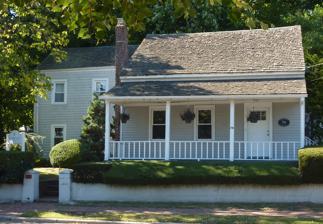
Building: Carll House (Huntington, New York)
Country: United States of America
Year built: 1820
Historic house in New York, United States United States historic place Carll House U.S. National Register of Historic Places Show map of New York Show map of the United States Location 79 Wall Street, Huntington, New York Coordinates 40°52′26.3″N 73°25′40.1″W / 40.873972°N 73.427806°W / 40.873972; -73.427806 Area less than one acre Built 1820 MPS Huntington Town MRA NRHP reference No. 85002504 Added to NRHP September 26, 1985 Carll House is a historic home located on the northwest corner of Wall Street and Central Street in Huntington in Suffolk County, New York . It consists of a 1 + 1 ⁄ 2 -story, three-bay, shingled main residence with a 2-story, three-bay shingled west wing.  The earliest section of the house was built about 1820 and the west wing added about 1840. It was added to the National Register of Historic Places in 1985. References